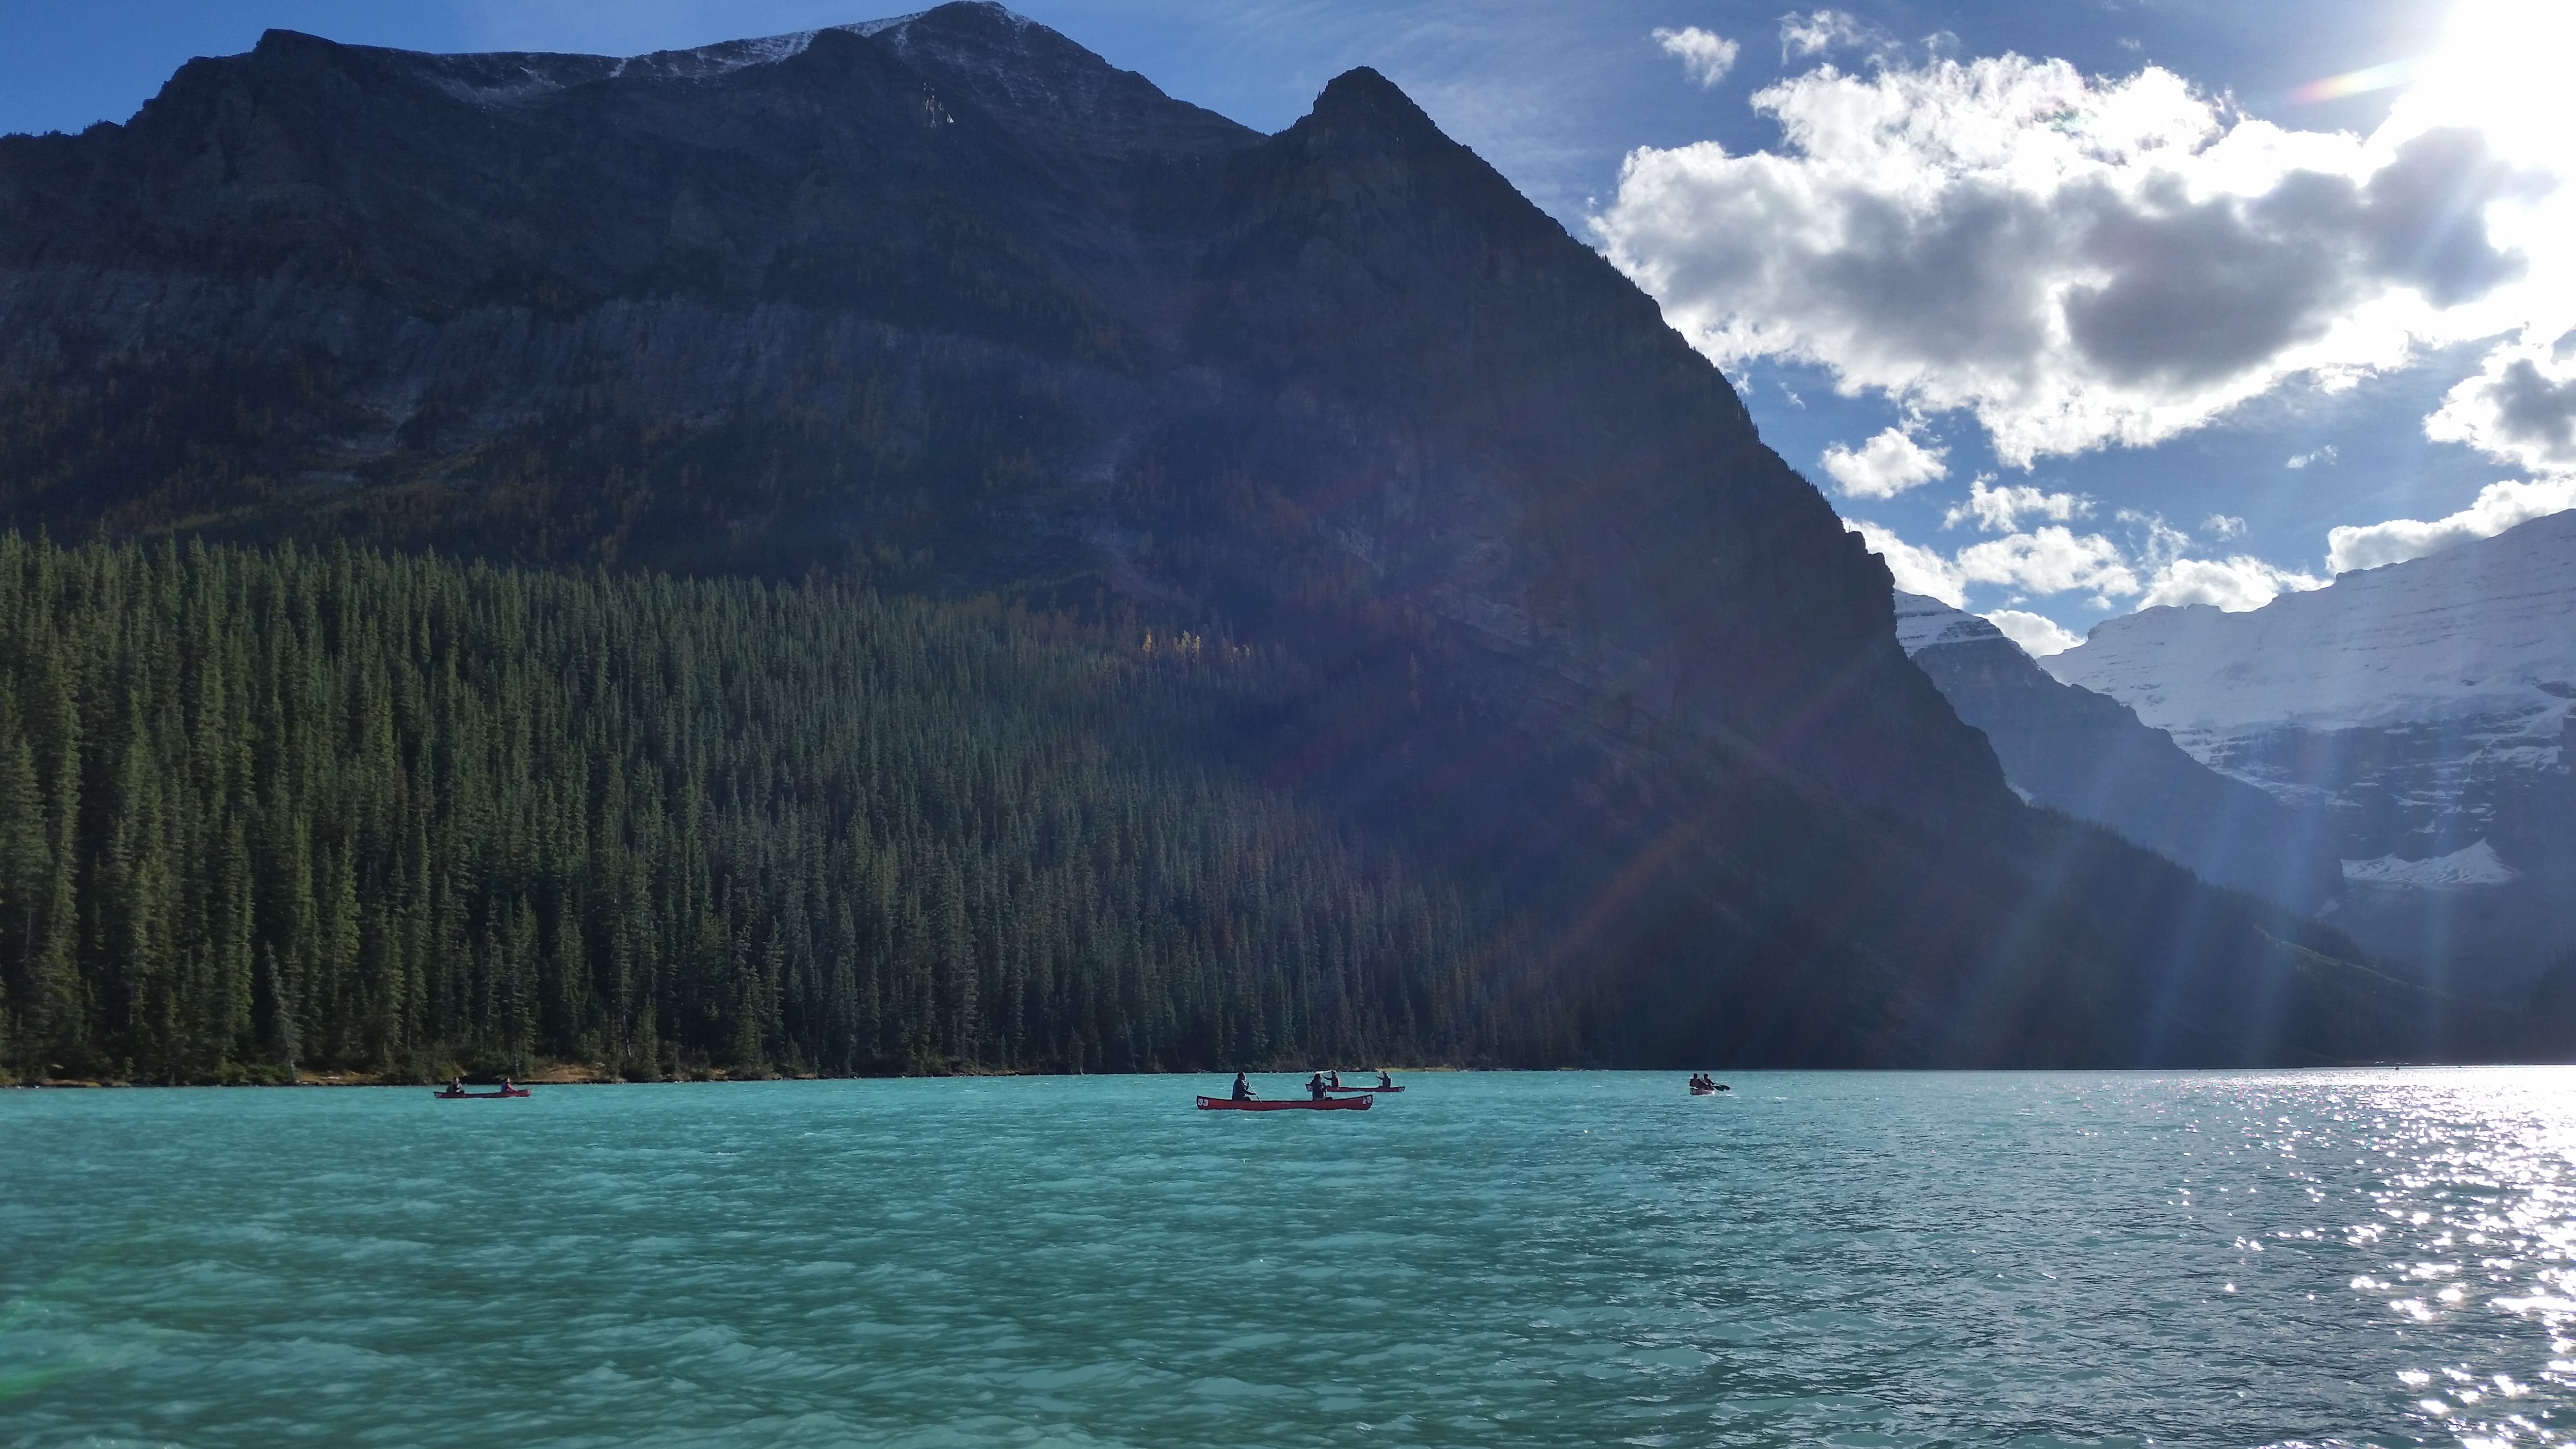
landscape, sea, water, nature, forest, mountain, snow, people, sunlight, lake, mountain range, travel, canoe, recreation, vehicle, scenic, bay, fjord, reservoir, terrain, body of water, trees, outdoors, clouds, daylight, mountains, alps, paddling, loch, landform, fir trees, geographical feature, mountainous landforms, glacial landform